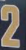
Number: 2